Jimmy Helms

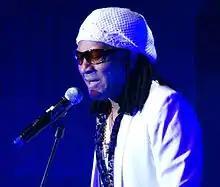
Helms performing in Belgium, 2014

James D. Helms (born September 27, 1941) is an American soul singer, known as a member of Londonbeat but who also had solo hits such as "Gonna Make You an Offer You Can't Refuse".